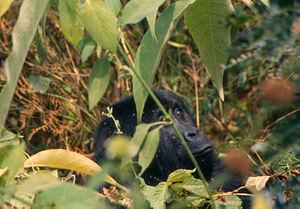
Le gorille des montagnes (Gorilla beringei beringei) mesure entre 1,40 et 2 mètres. Ils vivent dans la région des Grands Lacs Africains, c’est-à-dire dans l'est de la République démocratique du Congo, en Ouganda et au Rwanda. Ils sont regroupés dans les parcs de la Rwindi des Virunga. Cette photo était pris dans le Parc National du Virunga dans la République démocratisue du Congo. Diapositive numerisé.